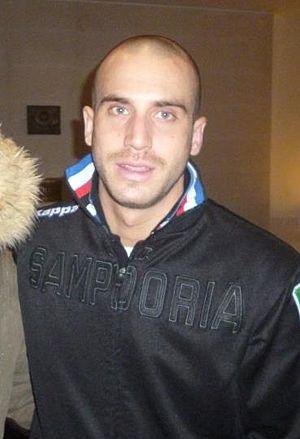
Lorenzo De Silvestri, est un footballeur international italien. Il joue actuellement au poste de défenseur latéral droit dans le club italien au Torino FC.